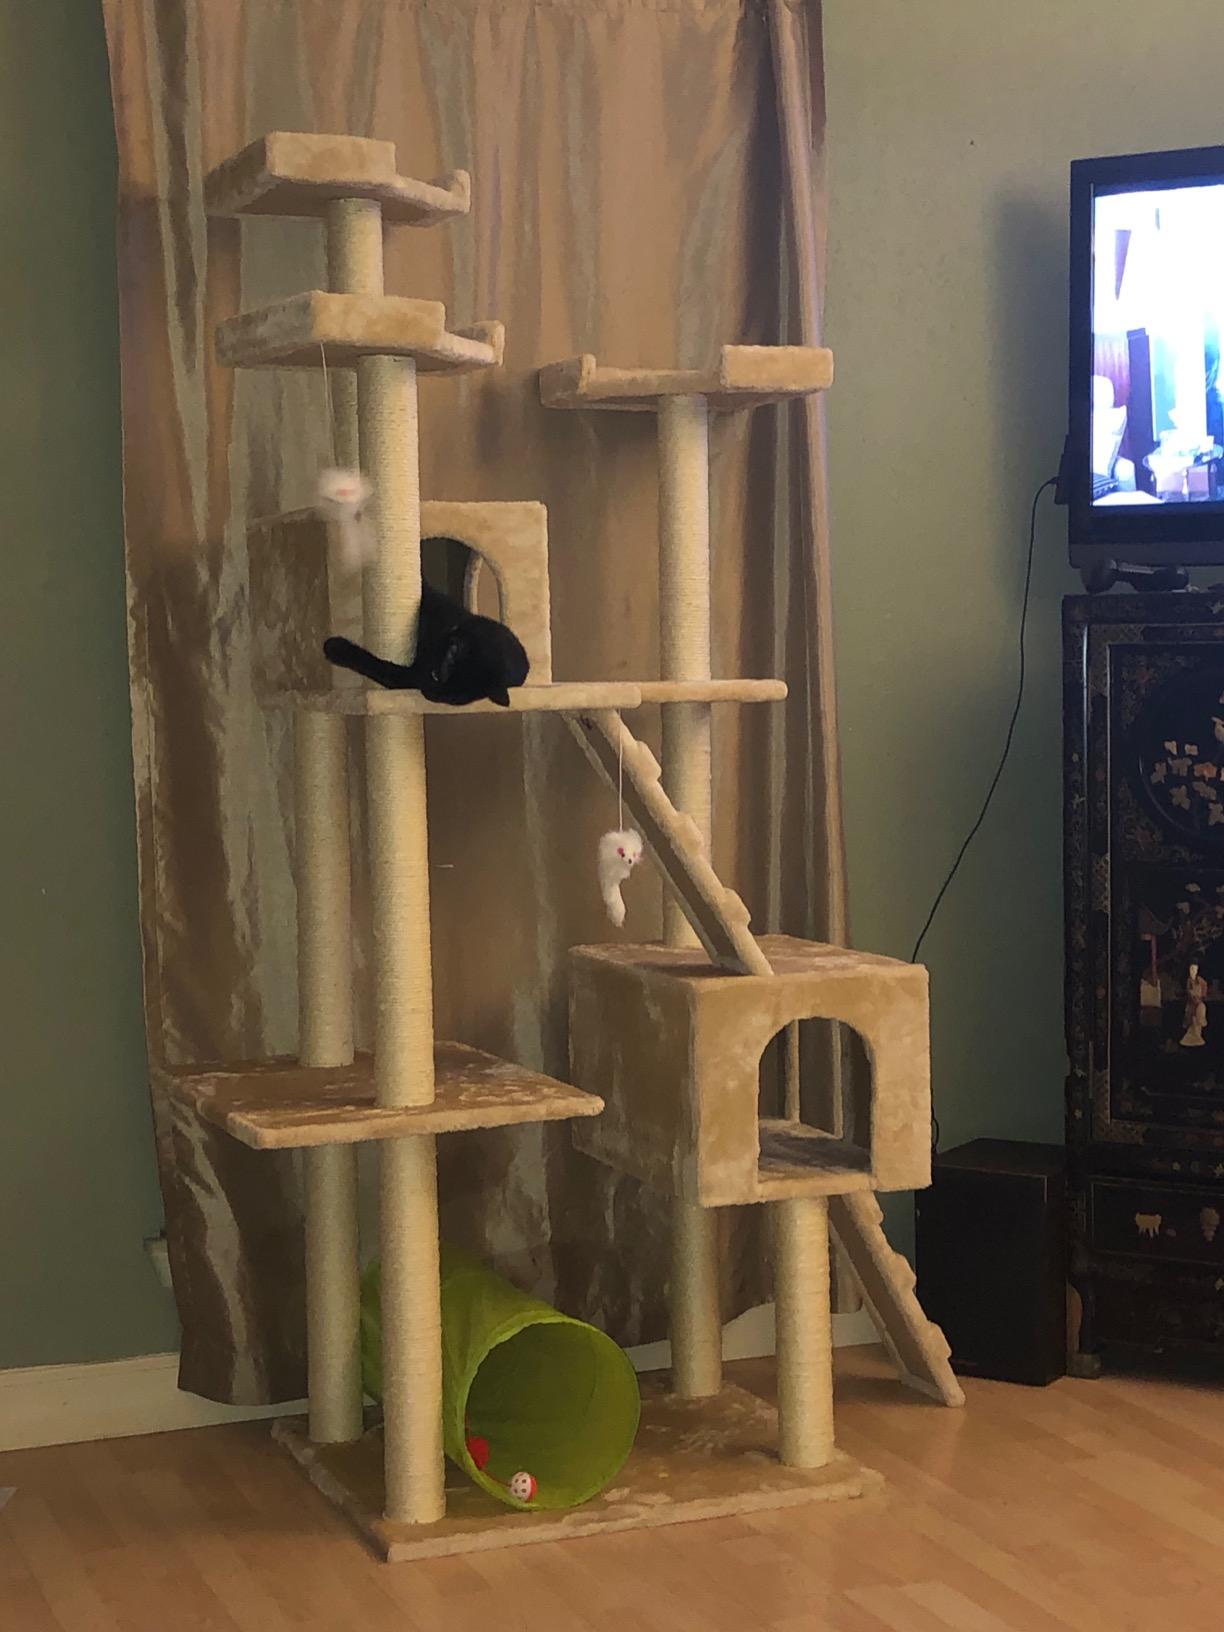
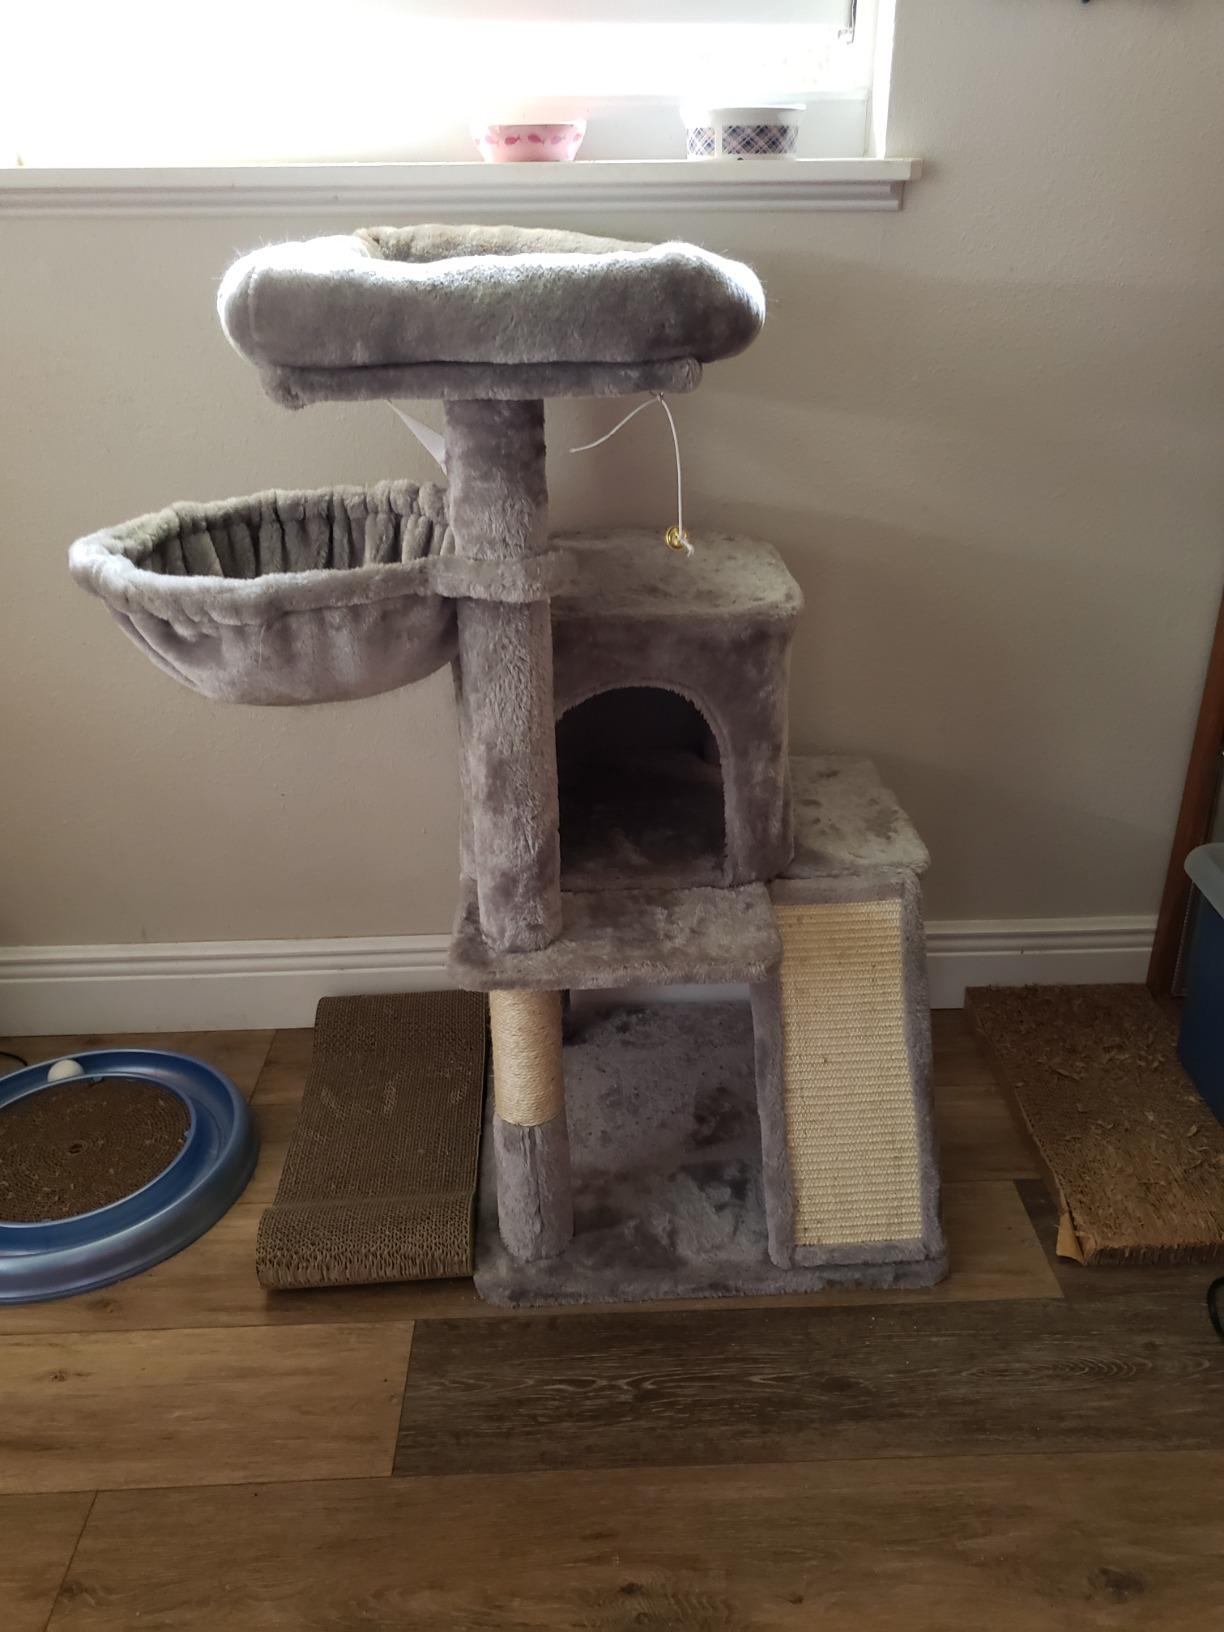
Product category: items_cat tree
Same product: no